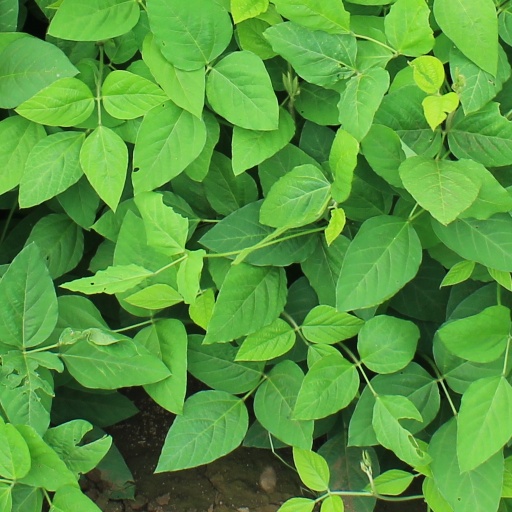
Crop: soybean